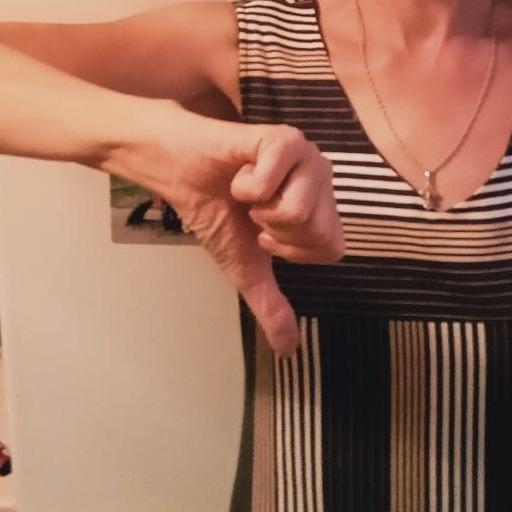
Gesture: dislike